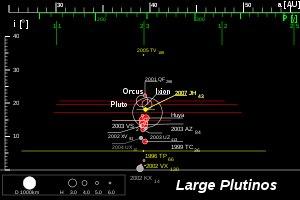
Les plutinos sont des objets transneptuniens, situés dans la ceinture de Kuiper, et qui sont en résonance 2:3 avec Neptune. Cela signifie qu'ils effectuent deux orbites autour du soleil pendant que Neptune en fait trois. De ce fait, et même s'ils croisent l'orbite de la planète géante, ils ne peuvent être éjectés gravitationnellement par celle-ci.